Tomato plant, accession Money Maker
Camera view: vertical (180 deg); turntable rotation: 300 degrees
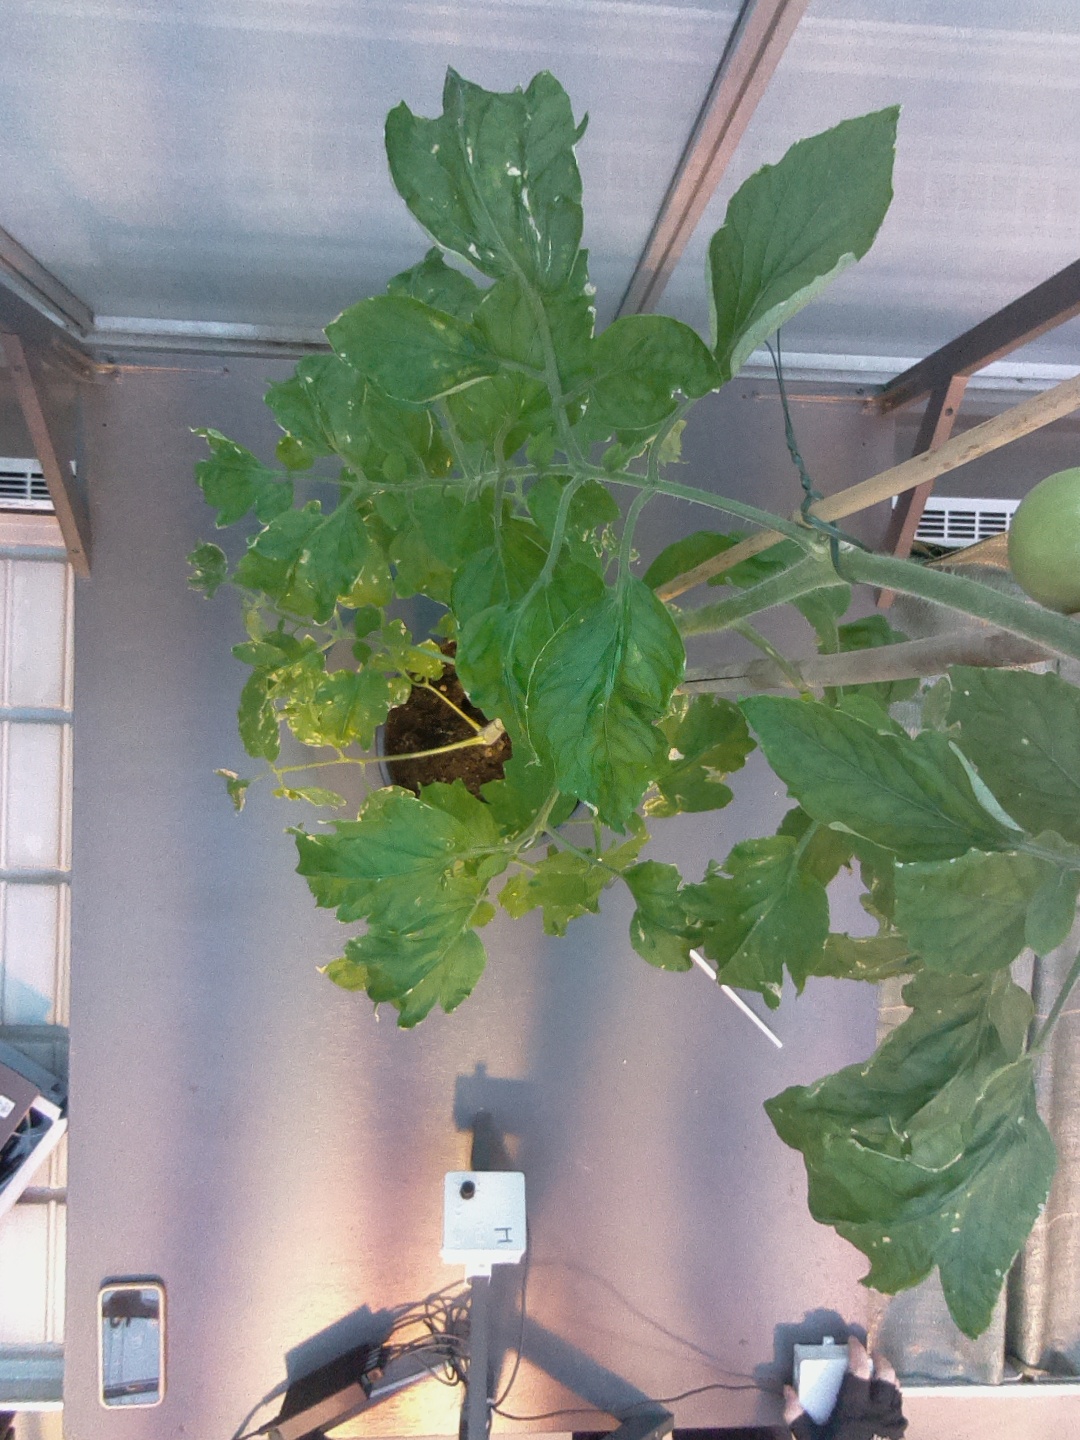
BBCH growth stage 75: 50%-60% of final fruit size